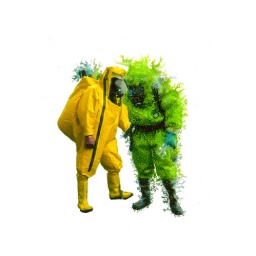
aus der Serie 'Freundschaft in der Feuerwehr' Christian Sievers 2008inkjet and water on A4 glossy photo paper Edition of 3